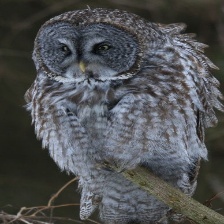
Species: GREAT GRAY OWL
Scientific name: STRIX NEBULOSA
ImageNet parent category: great_grey_owl